Answer in natural language. Considering the relative positions, is black wooden dresser (highlighted by a green box) above or below Television (highlighted by a red box)? Choose between the following options: above or below
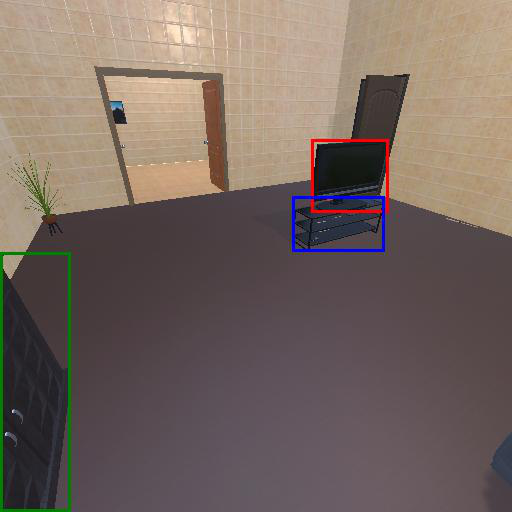
<answer>below</answer>